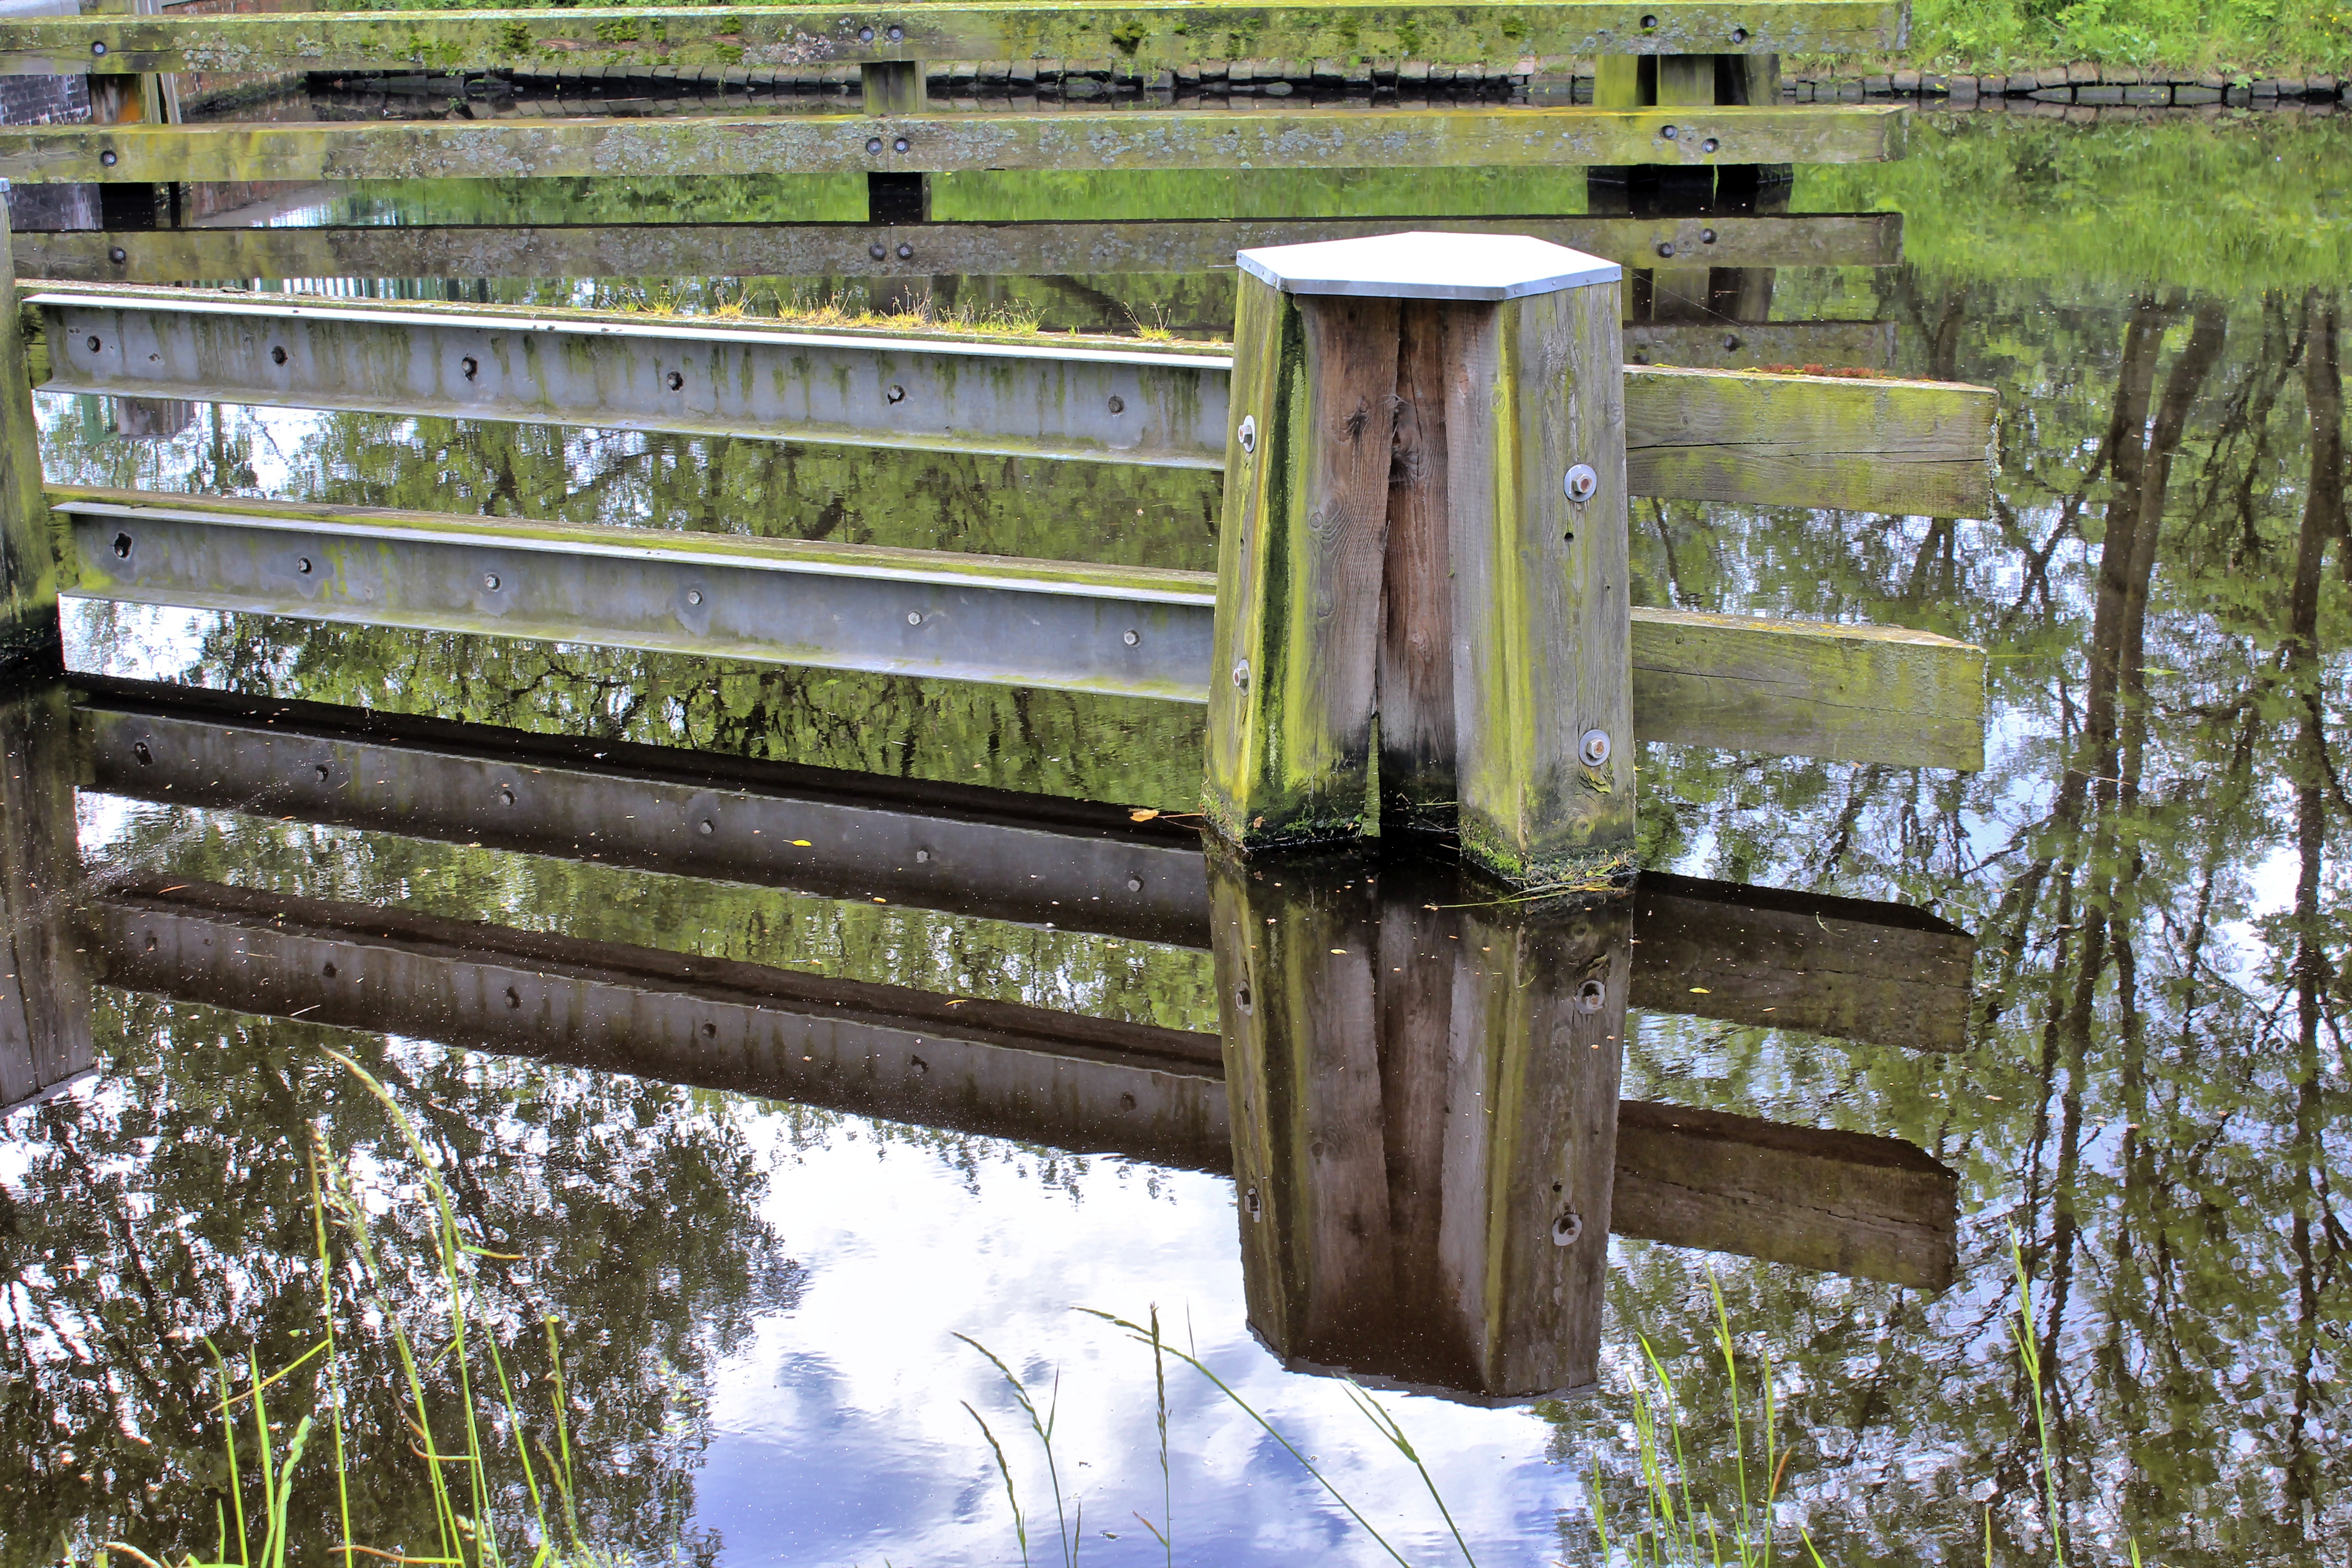
landscape, water, nature, liquid, fence, wood, countryside, river, green, reflection, scenic, natural, scenery, bars, arbor, outdoor structure